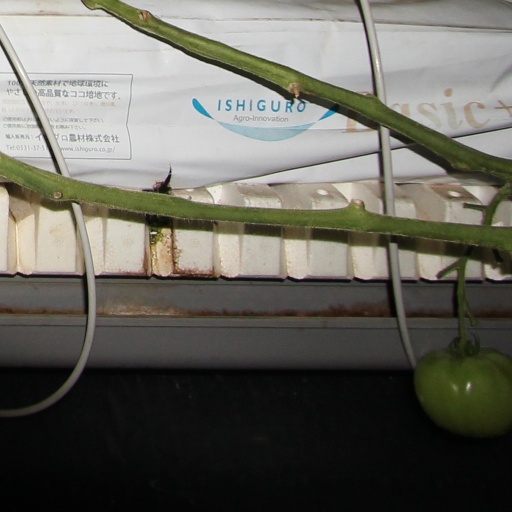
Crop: tomato